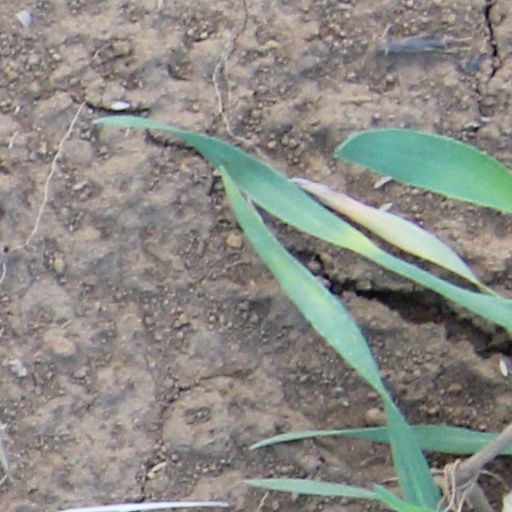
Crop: wheat